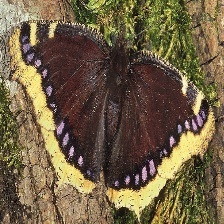
Species: MOURNING CLOAK
Butterfly family (ImageNet category): admiral